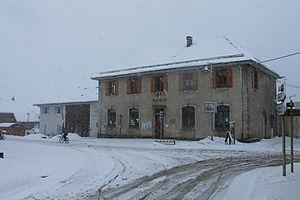
Mairie d'École en Bauges sous la neige
École est une commune française située dans le département de la Savoie, en région Auvergne-Rhône-Alpes. La commune fait partie du parc naturel régional des Bauges.